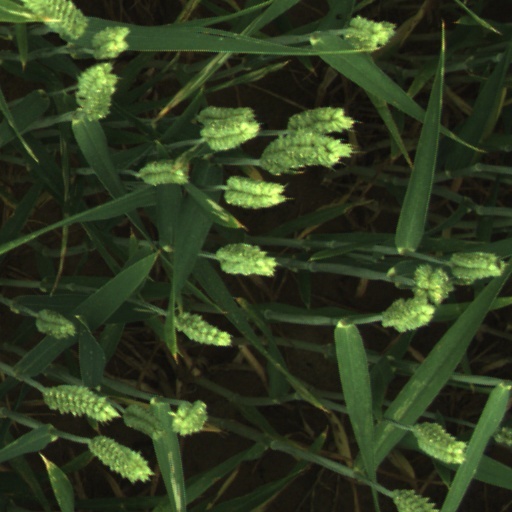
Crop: wheat